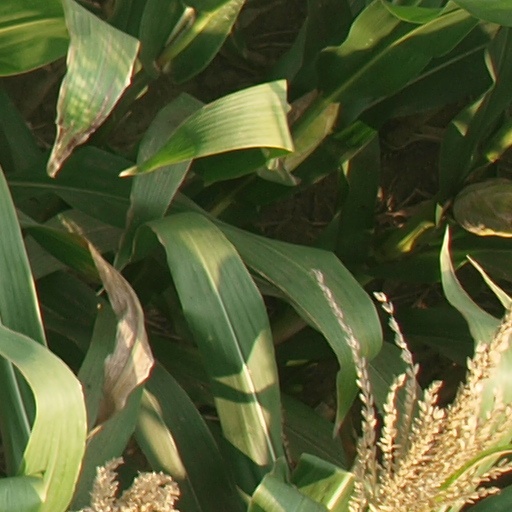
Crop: maize; corn